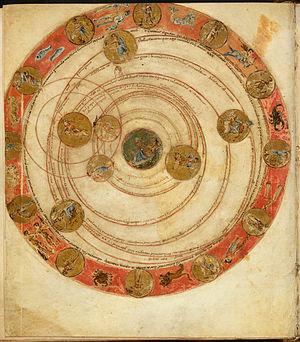
Le manuscrit des Aratea de Leyde est un codex enluminé carolingien contenant les chapitres d’astronomie des « Phénomènes » d’Aratos de Soles consacrés aux Constellations, dans la traduction latine de Germanicus. Le manuscrit a été composé vers 825 en Lotharingie. Le commanditaire était sans doute Louis le Pieux qui a été sacré empereur le 5 octobre 816 à Reims par Etienne IV, lui-même pape depuis le 22 juin 816, le pape Léon III étant mort le 12 juin 816.